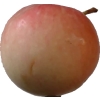
Label: Apple 10